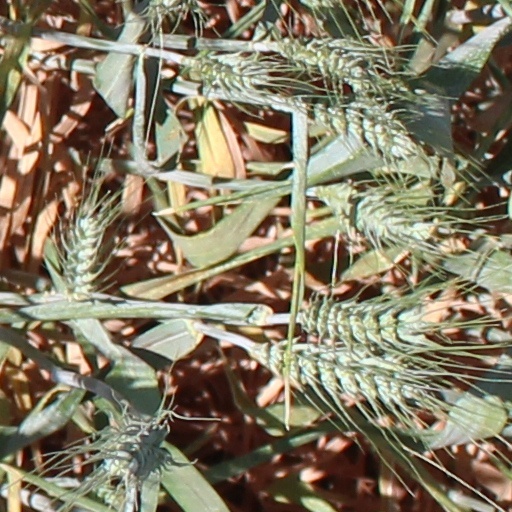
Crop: wheat